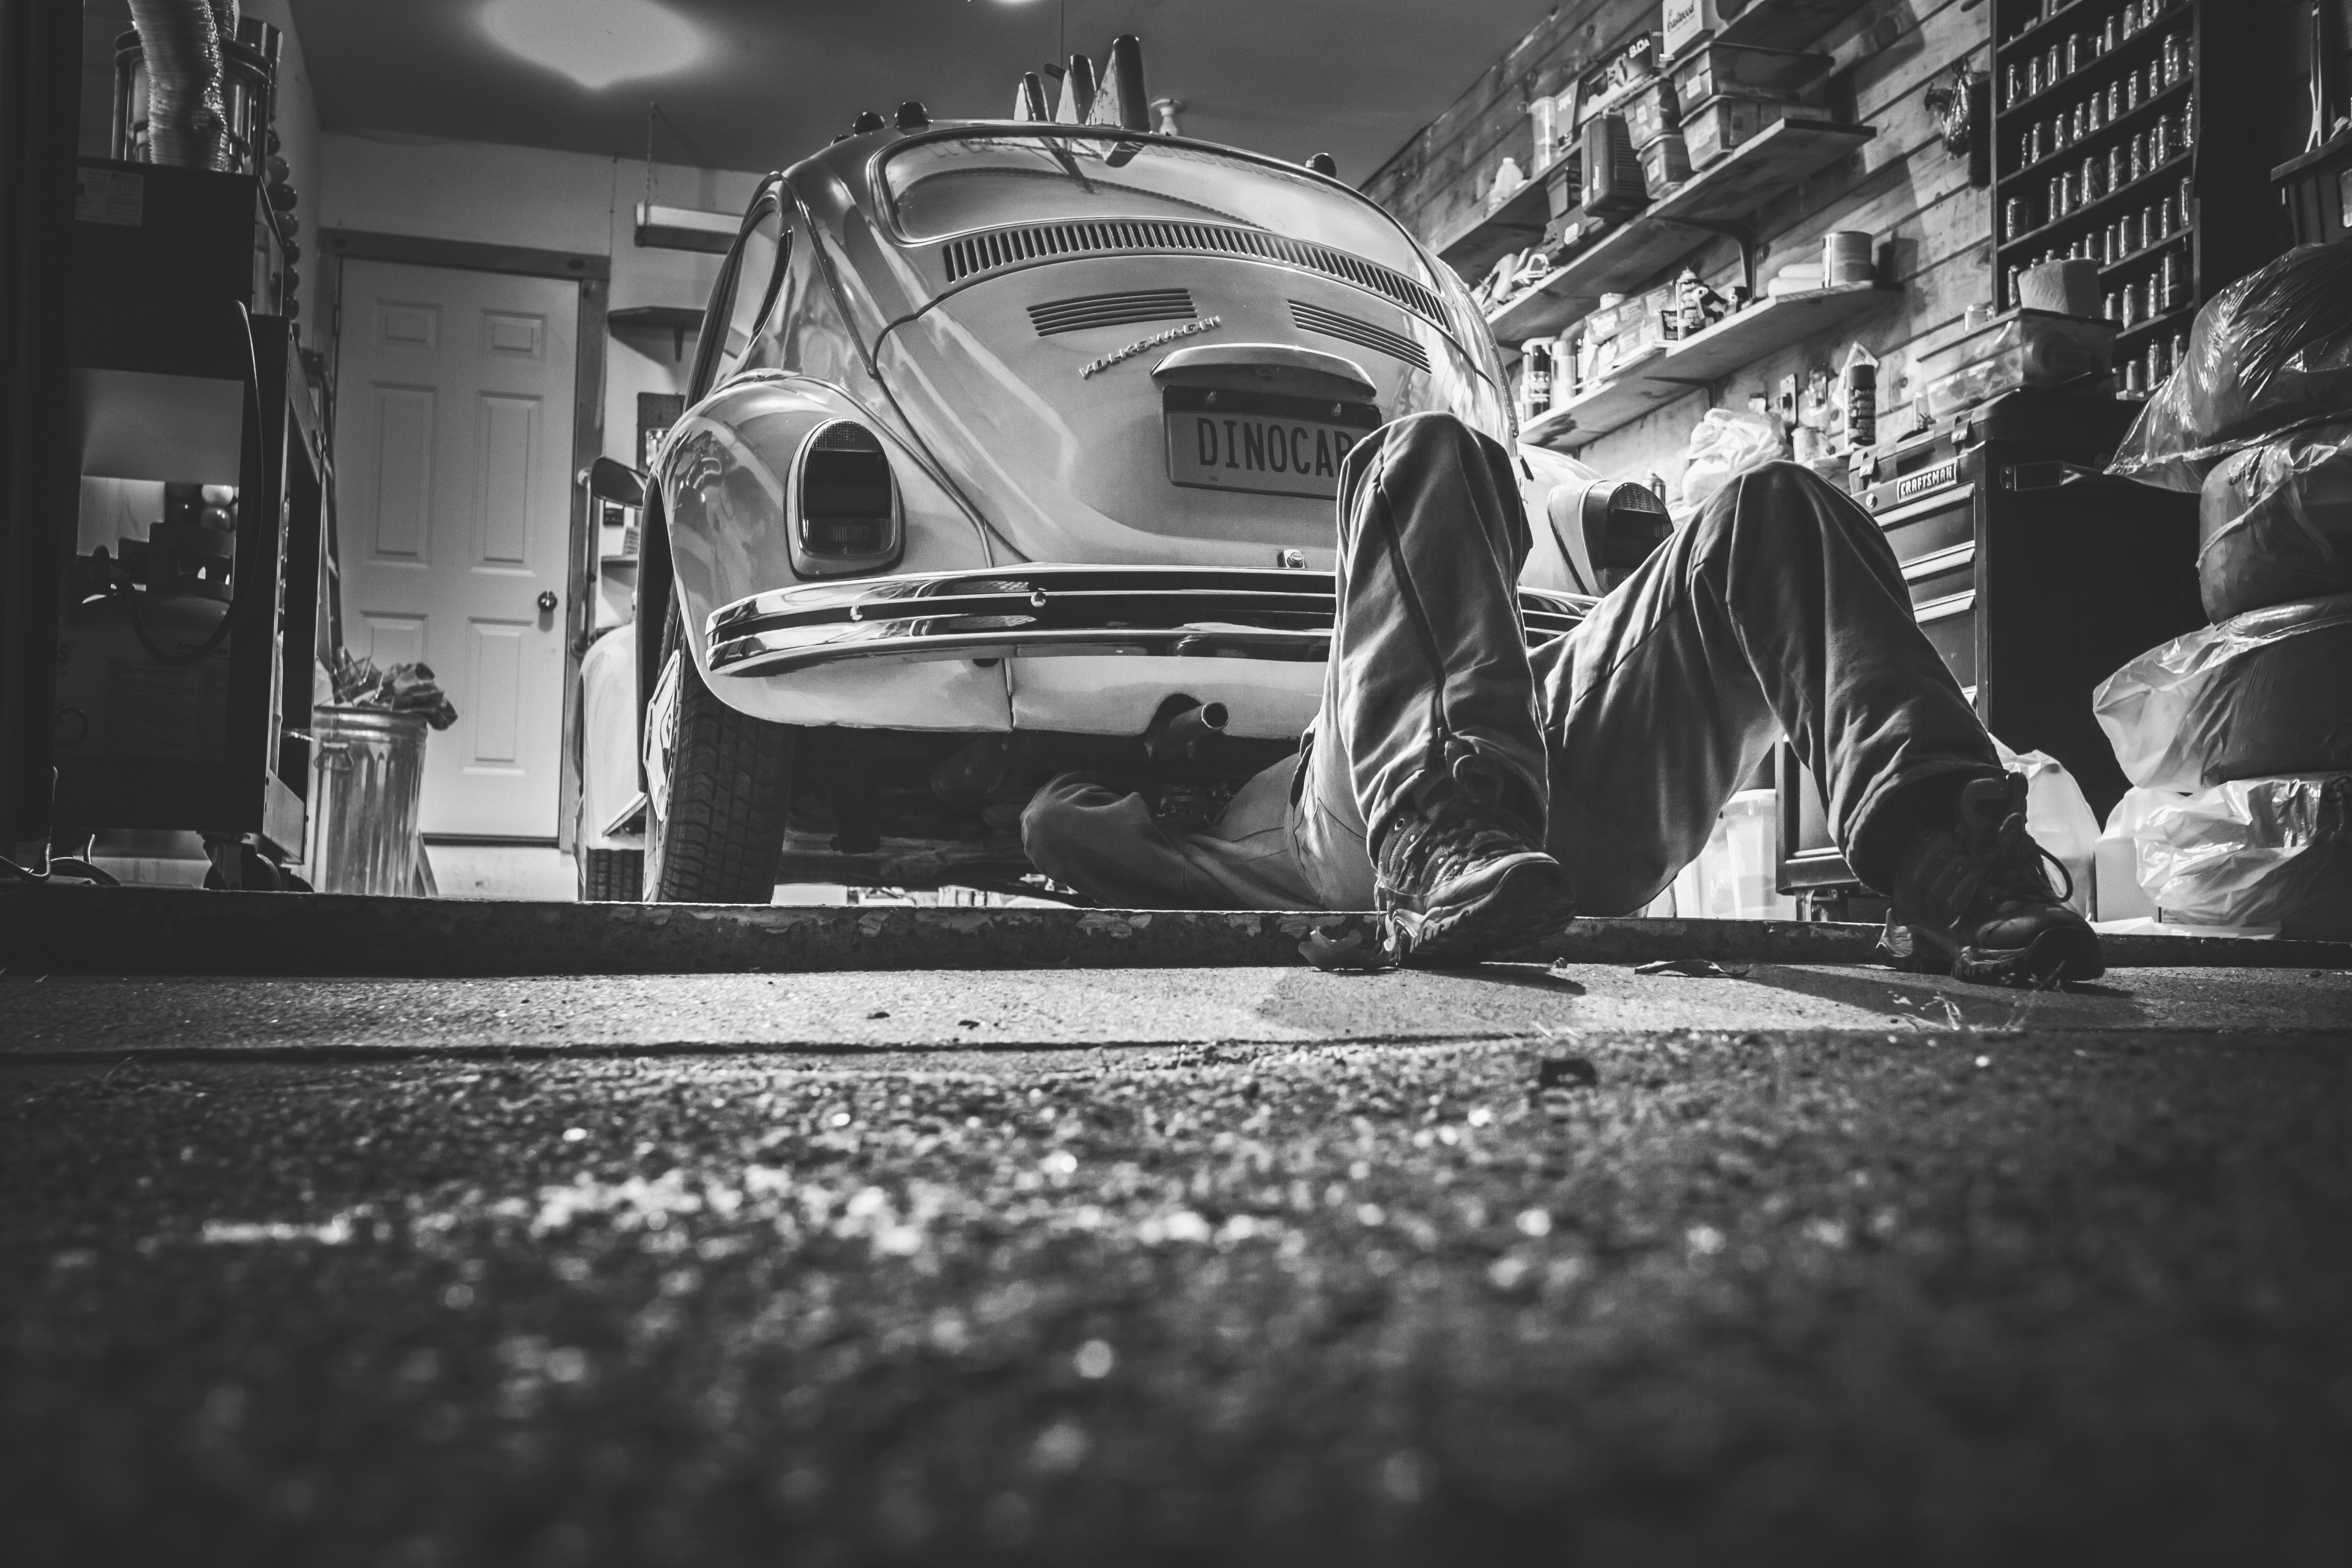
man, light, black and white, white, car, photography, volkswagen, workshop, repair, vehicle, garage, darkness, black, monochrome, automotive, vw beetle, tools, parts, photograph, buggy, supplies, beetle, mechanic, materials, repairs, car repair, monochrome photography, film noir, repair shop, car workshop